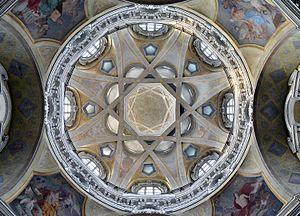
L'architecture baroque à Turin correspond à une période architecturale allant de la deuxième moitié du XVIᵉ siècle à la fin du XVIIᵉ siècle. La ville de Turin conserve aujourd'hui encore le caractère qu'a voulu lui donner le duc de Savoie Emmanuel-Philibert, qui, en 1562, transféra sa capitale de Chambéry à Turin et dut, à une époque où l'absolutisme commençait à s’épanouir, faire le choix d'une architecture affirmant l'autorité de l'État et du monarque. Les façades des palais sont ici beaucoup plus sobres et rigoureuses qu'à Rome. Le baroque est ici rationnel et donne à la ville un air de gravité.
L'église Saint-Laurent est une église de Turin. Elle était considérée comme l'église de la maison royale. Elle est située sur la Piazza Castello au côté du Palazzo Reale.